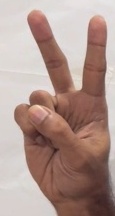
ASL sign: 2